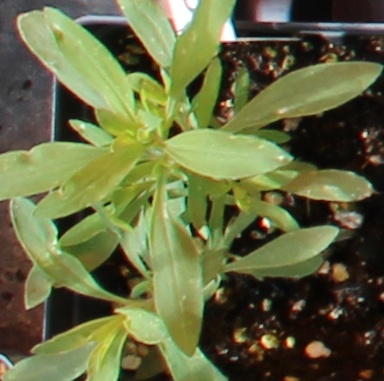
Label: Kochia